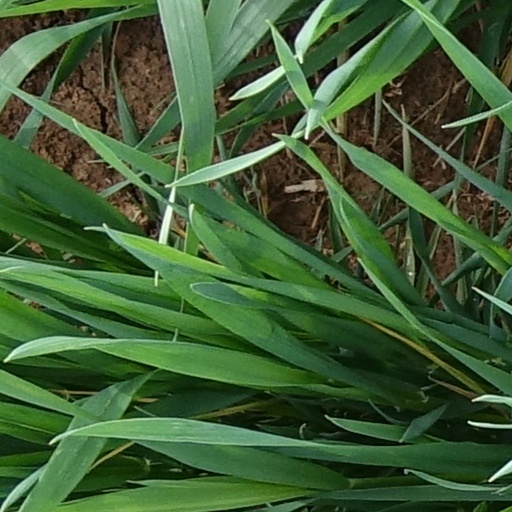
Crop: wheat